Prince William of Gloucester Barracks

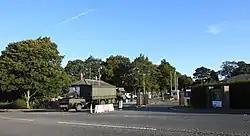
Entrance to Prince William of Gloucester Barracks

Prince William of Gloucester Barracks is a British Army installation near Grantham in Lincolnshire. It is set to close in 2028.